Rothes

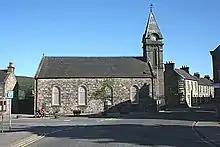
Rothes Parish Kirk

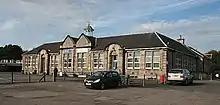
Rothes Primary School

At the south end of the village lie the remains of Rothes Castle built on a hill by Peter de Pollok about 1200 to command traffic up and down this stretch of Strathspey. The castle's remains consist of a fragment of the massive outer wall overlooking the High Street of Rothes town. The castle was four storeys high, with a portcullis guarding the entrance to the inner courtyard and a drawbridge that crossed the dry moat, which ran between the outer wall and the hill on which the castle stood. Sir Norman Leslie, the castle's owner, was host to King Edward I of England on 29 July 1296.